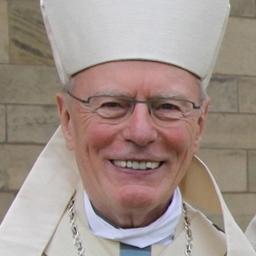
Age: 73